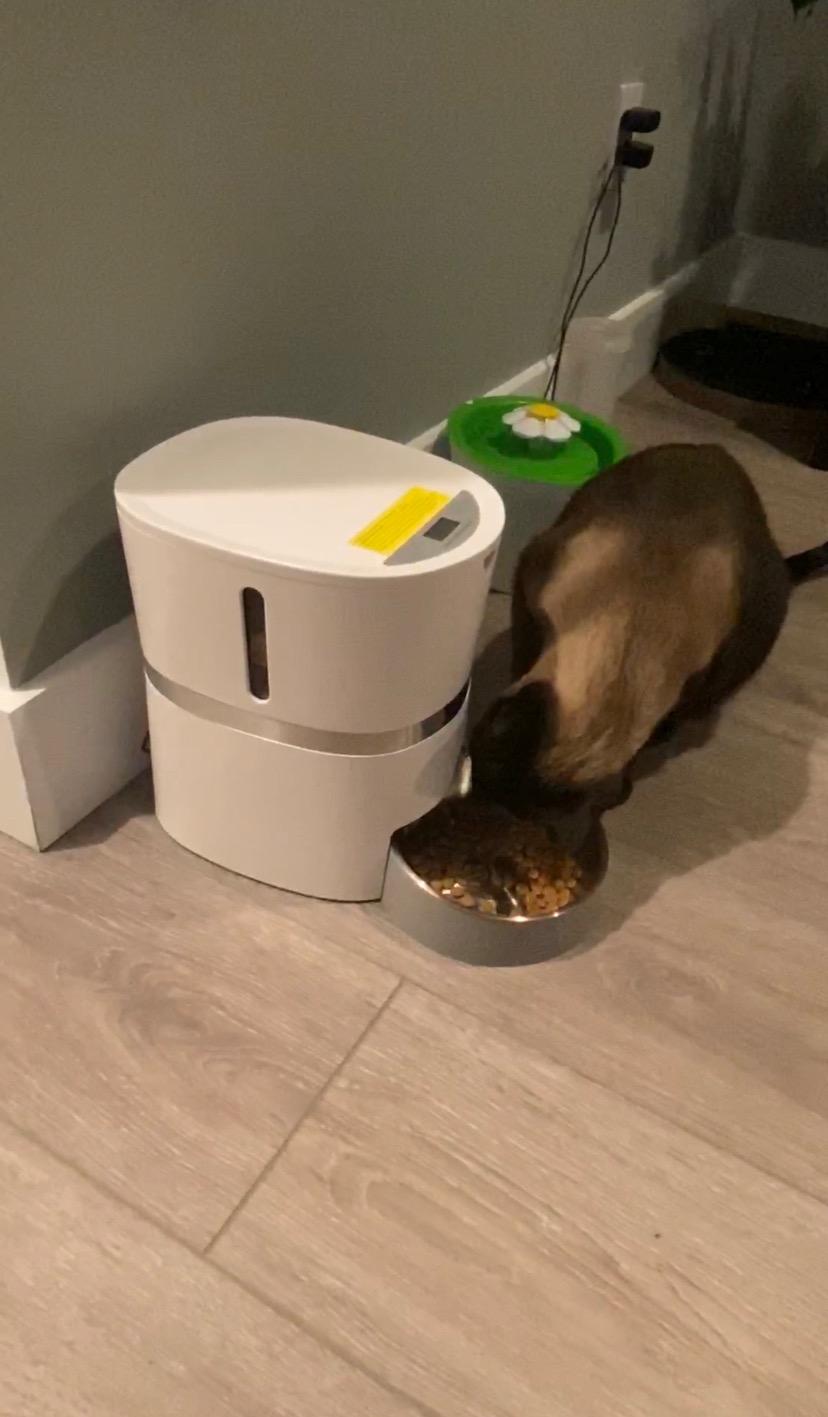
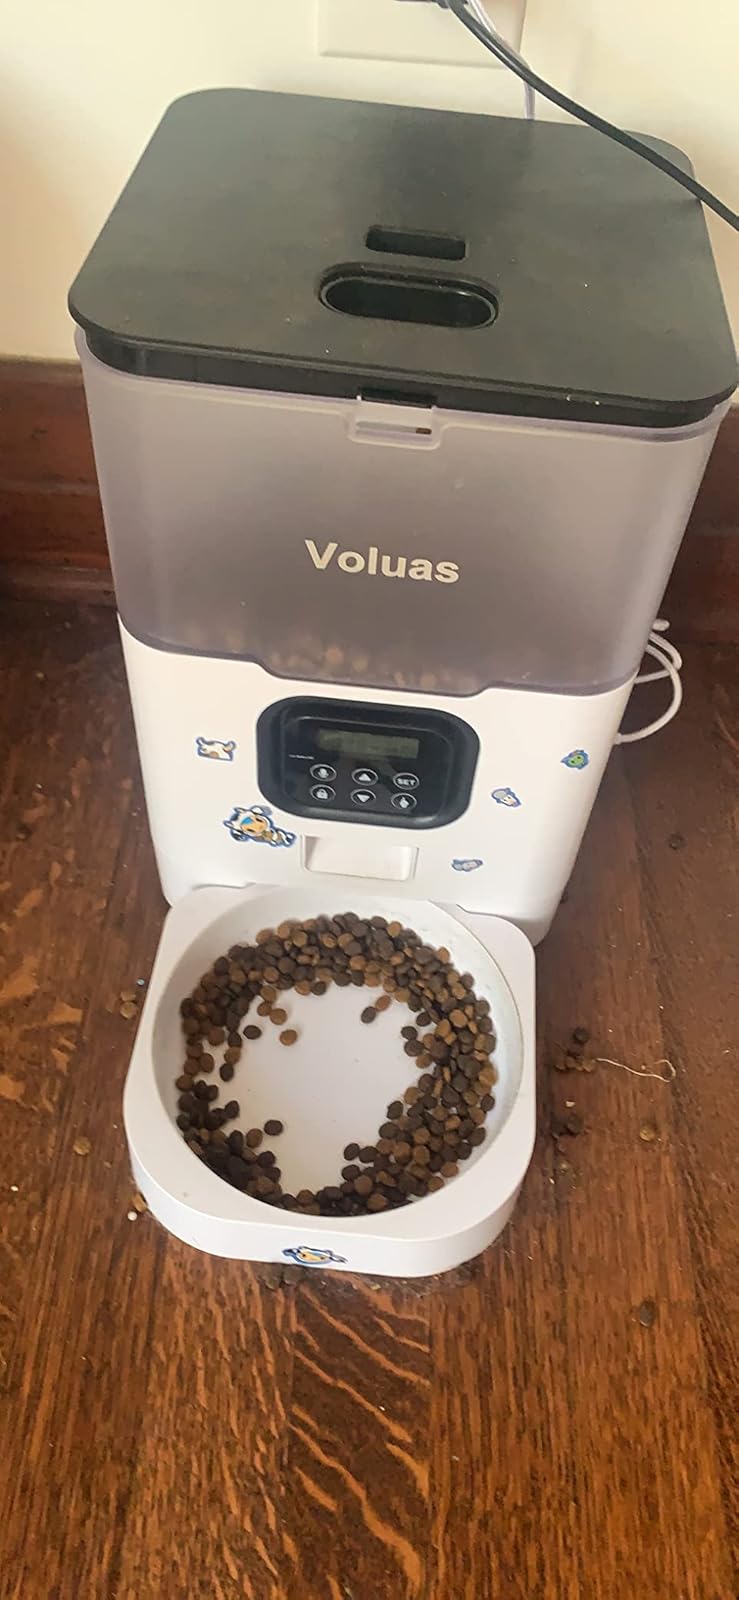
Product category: items_feeder
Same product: no